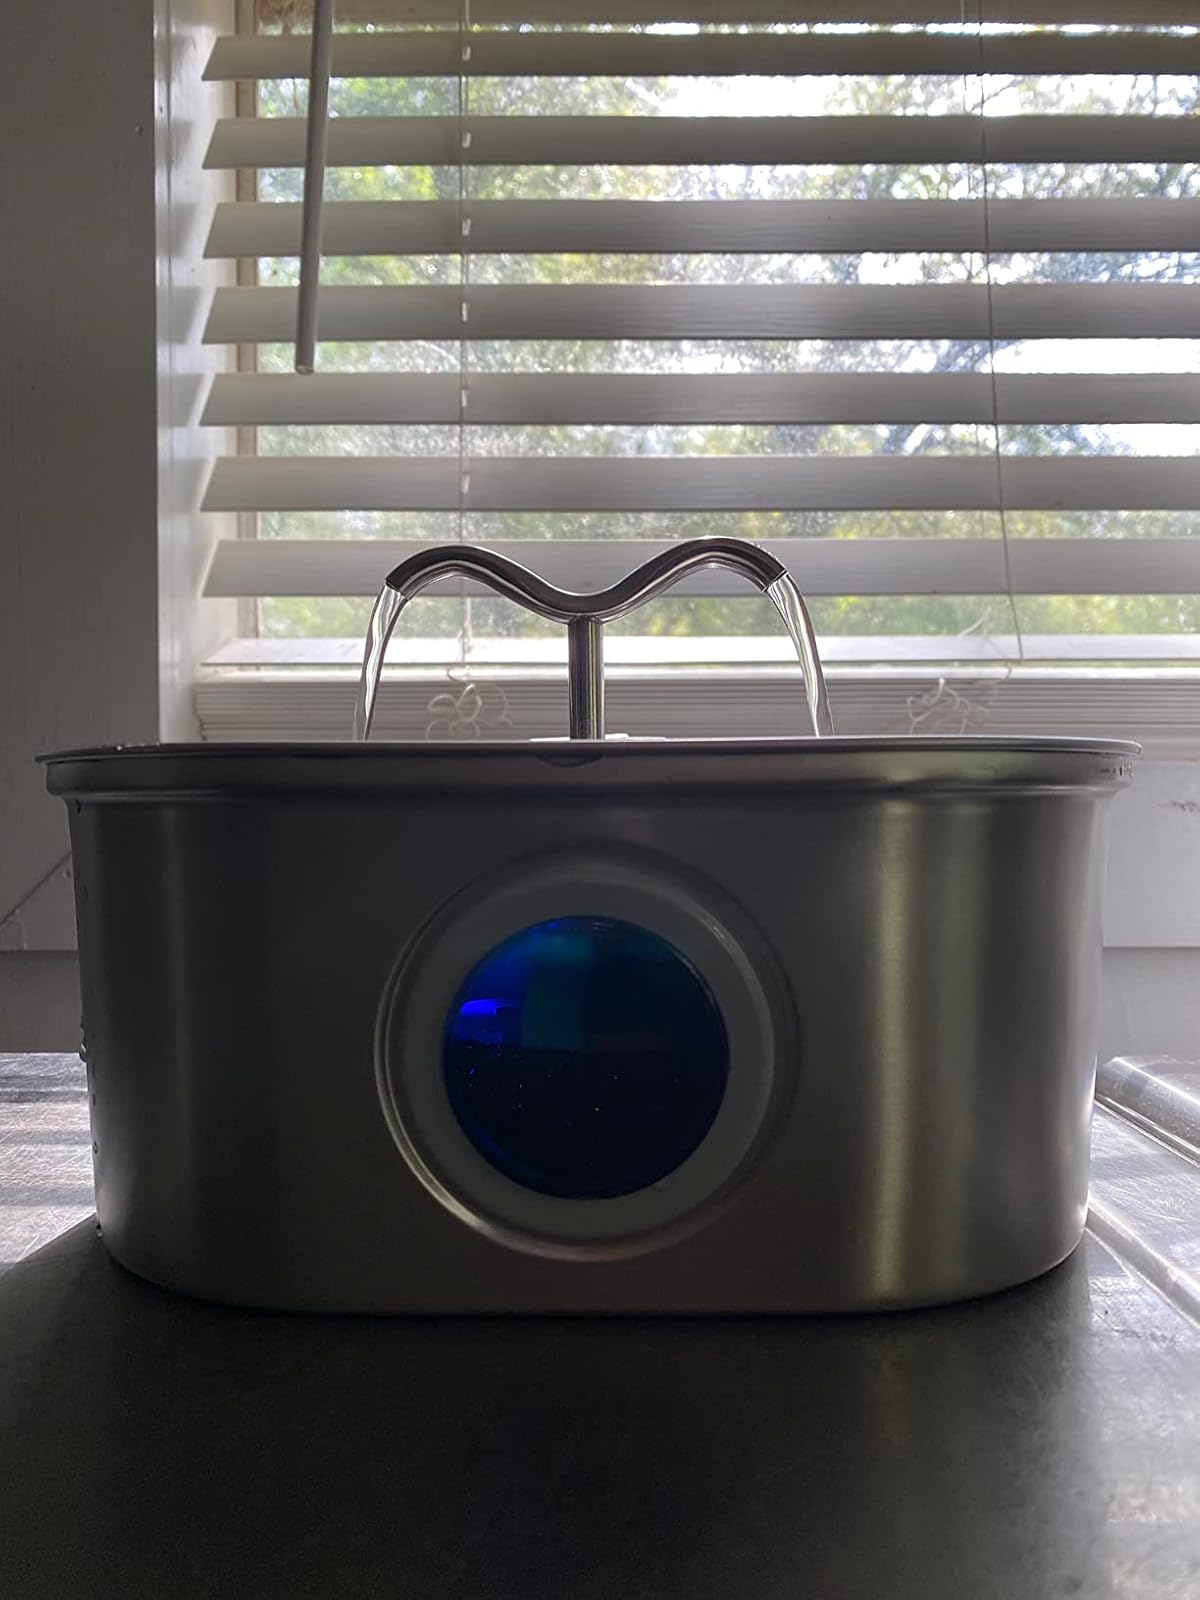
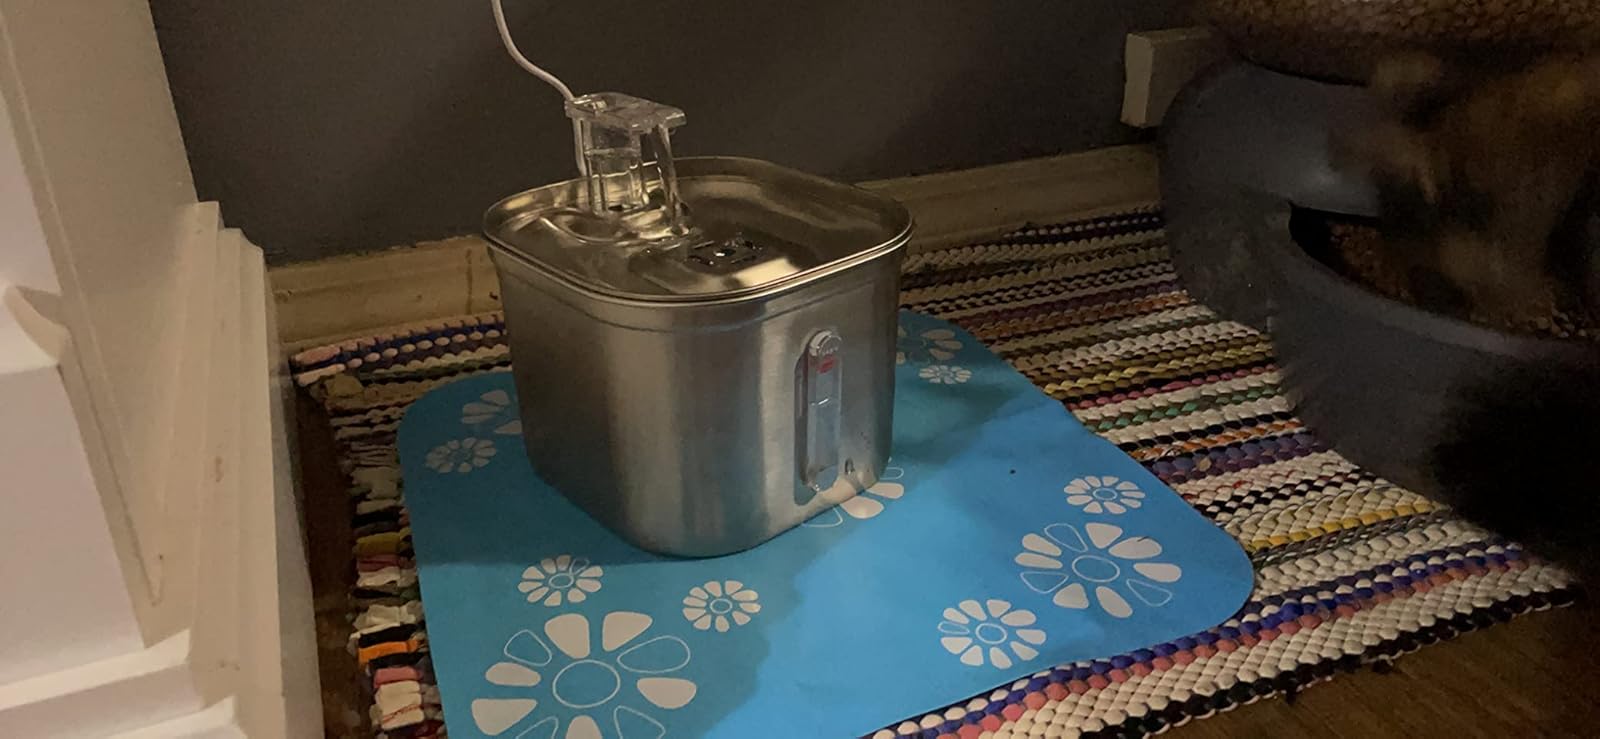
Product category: items_bowl
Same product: no